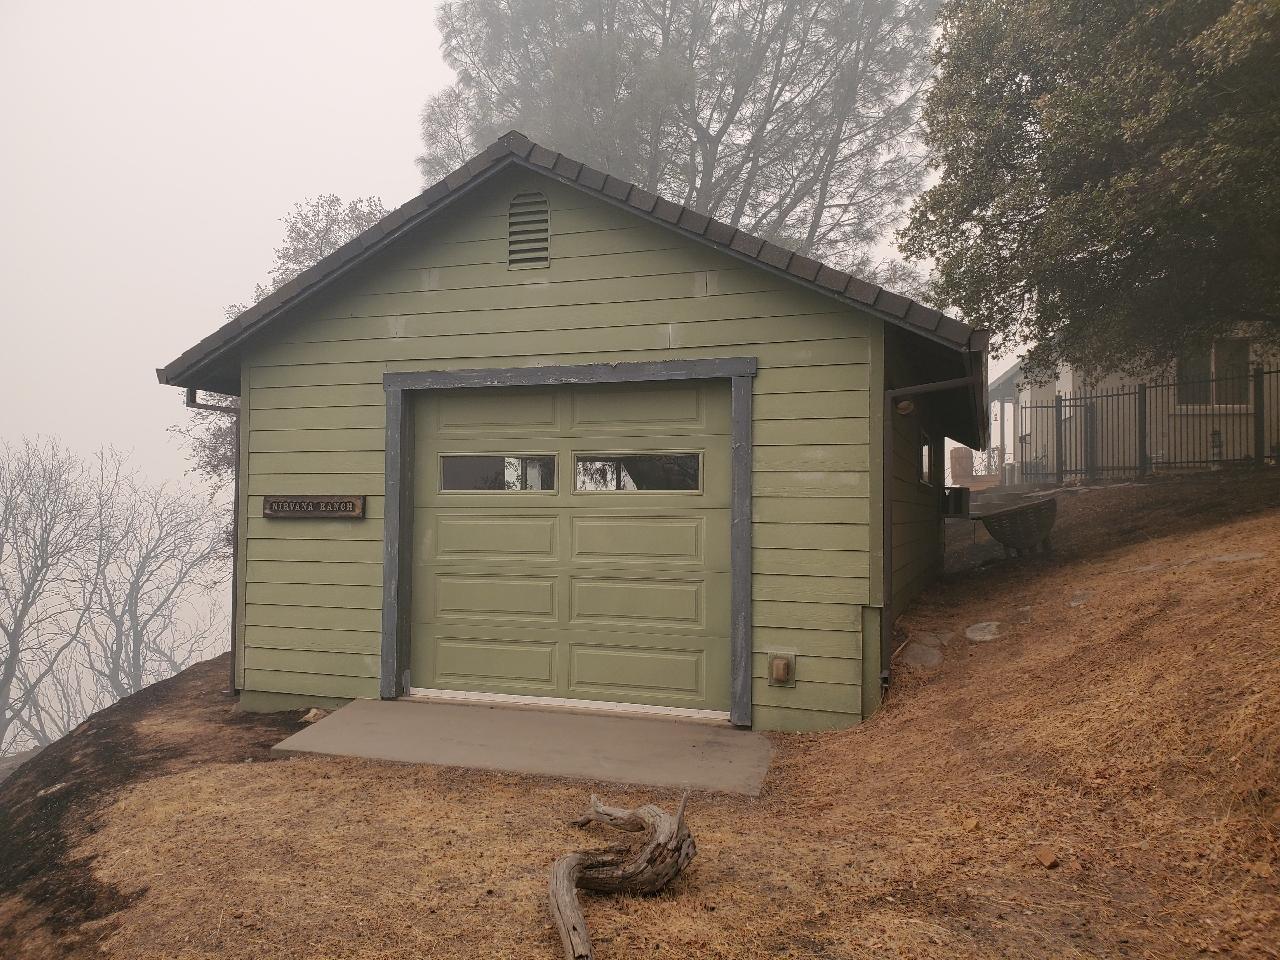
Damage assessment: affected